The Fruit Machine (1988 film)

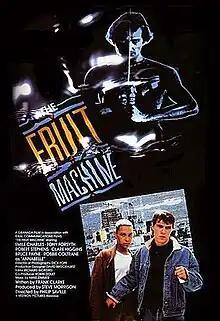
Theatrical release poster

The Fruit Machine (known as Wonderland in the United States) is a 1988 British film thriller starring Tony Forsyth, Emile Charles, Bruce Payne and Robbie Coltrane in the role of "Annabelle." The film, which was directed by BAFTA-winner Philip Saville, is about two gay teen friends who are running from an underworld assassin and the police. It was produced by UK TV company Granada Productions. The film showcases the rising careers of actors Coltrane and Payne, as well as a future Academy Award winner, composer Hans Zimmer, who wrote the soundtrack.